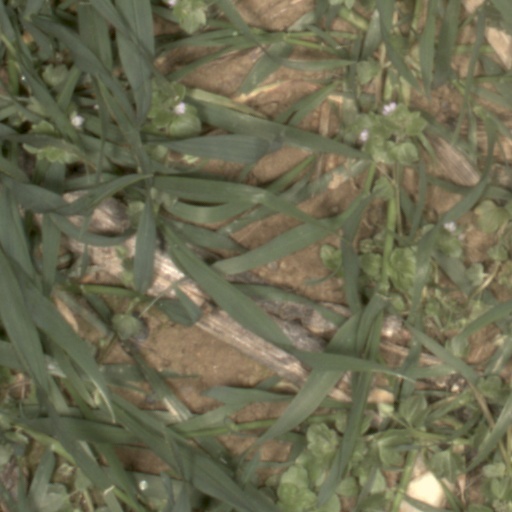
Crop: wheat